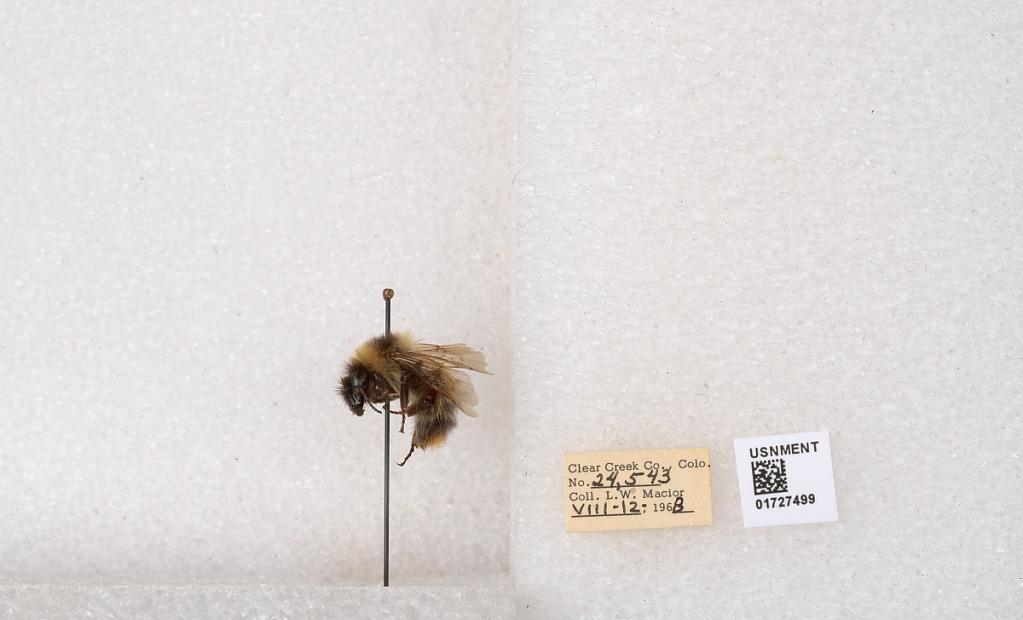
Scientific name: Bombus kirbyellus
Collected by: L. Macior
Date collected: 1968-8-12
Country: United States
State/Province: Colorado
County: Clear Creek
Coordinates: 39.6891, -105.644